George W. P. Hunt

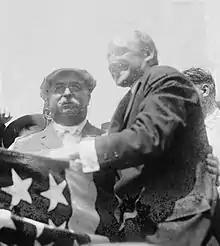
Governor Hunt (left) at the launch of the USS "Arizona" (BB-39)

Due to an Arizona Supreme Court ruling that there would be no elections for state officials in 1912, Hunt's first run for reelection did not occur until 1914. After defeating Ralph H. Cameron, the governor's second term was dominated by events along the United States–Mexico border. Conflict from the Mexican Revolution began affecting American interests by April 1914. This was followed by an October 11, 1914 attack on Naco, Arizona. Hunt considered deploying the Arizona National Guard to protect American lives, but was convinced by Secretary of War Lindley M. Garrison to allow U.S. Army troops to handle the conflict. Problems with cross border shootings continued with the American military unable to prevent the violence without crossing into Mexico.